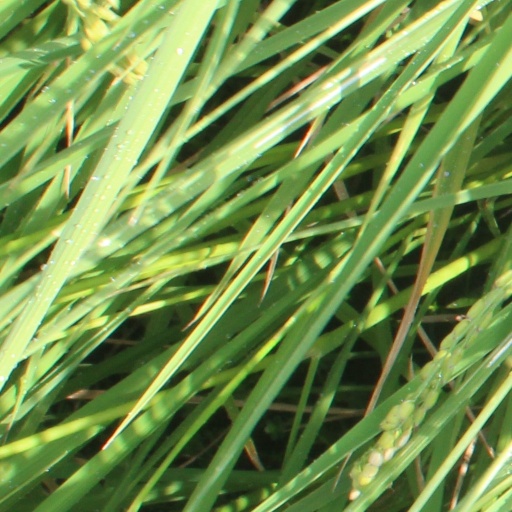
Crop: rice